Romania national rugby union team

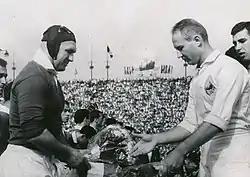
Viorel Morariu (right) captained Romania in the 1950s and early 1960s

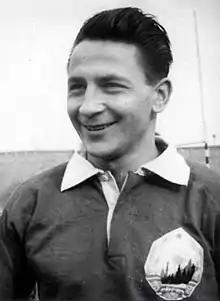
Alex Penciu, one of Romania's greatest players in the 1960s.

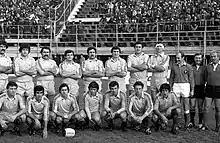
"The Oaks" starting lineup that beat France 15–0 in November 1980.

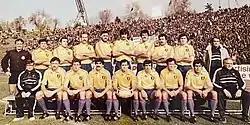
"The Oaks" before a test match against Wales in 1983.

A generation of French school trained coaches from late 1940s, and 1950s built a system and led the national team to success of the 1960s, 1970s and early 1980s. In this era Romania began to compete more regularly against the major nations. Their first win over France came in 1960 in Bucharest, in a tour match won by 11–5. In 1974 Romania won against France 15–10 in Bucharest, and the FIRA – Association of European Rugby championship. In 1975 Romania went for an 8-game tour to New Zealand, concluding in Wellington with a 10–10 draw against the Junior All Blacks. Exposure to international rugby developed the country's game and they began to form their own distinctive style of play, built around strong, bruising packs. That Romania was emerging as a real force on the world stage became clear on their 1979 Romania rugby union tour of Wales at Cardiff Arms Park, in an unofficial, non-cap international. The Oaks led going into the dying minutes, when only a last-gasp drop goal from Gareth Davies gave a narrow 13–12 victory for Wales. The improvement continued in 1980, when Romania crushed the French in a record 15–0 win in Bucharest. A trip to Lansdowne Road in the 1980 Romania rugby union tour of Ireland then yielded a 13–13 draw against Ireland in another unofficial, non-cap match.